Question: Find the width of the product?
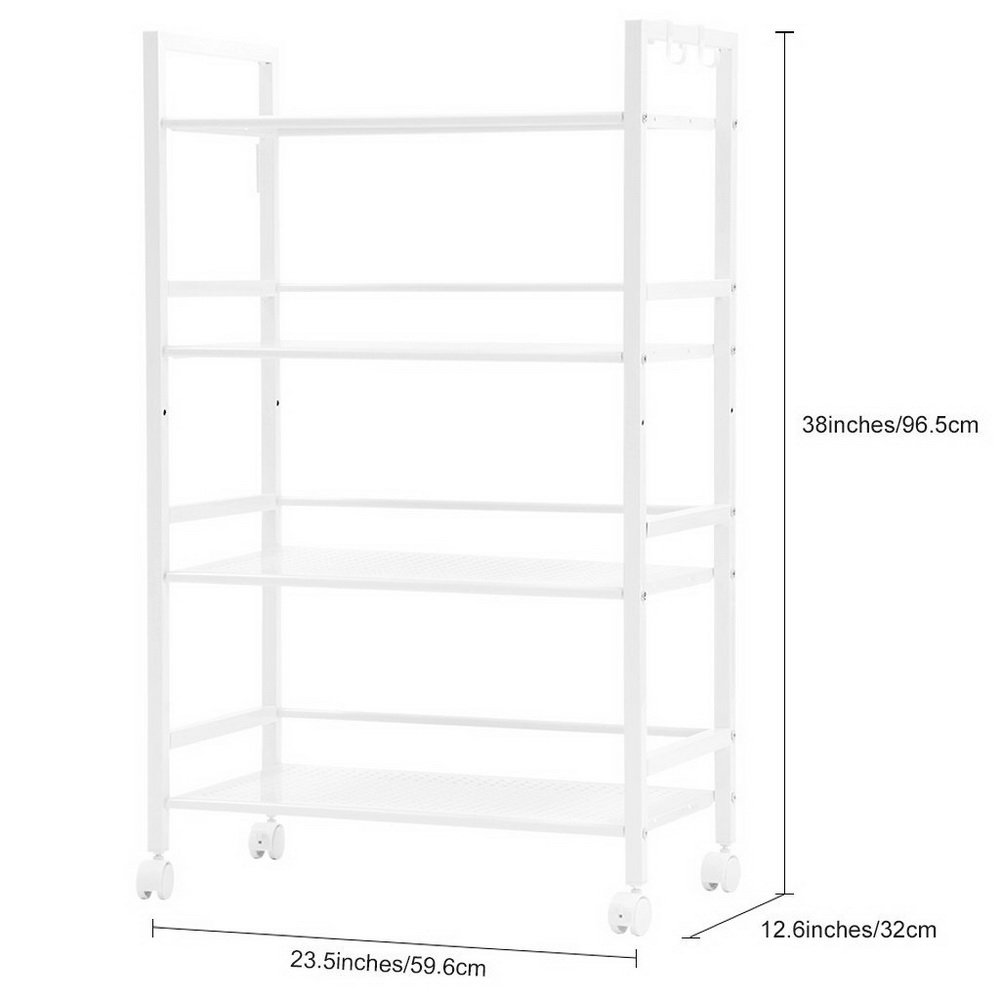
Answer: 59.6 centimetre